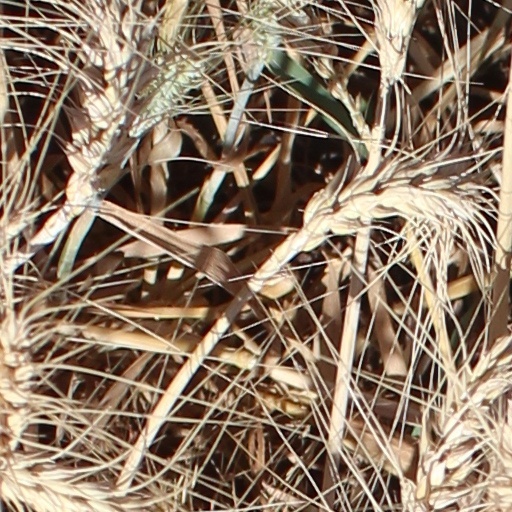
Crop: wheat